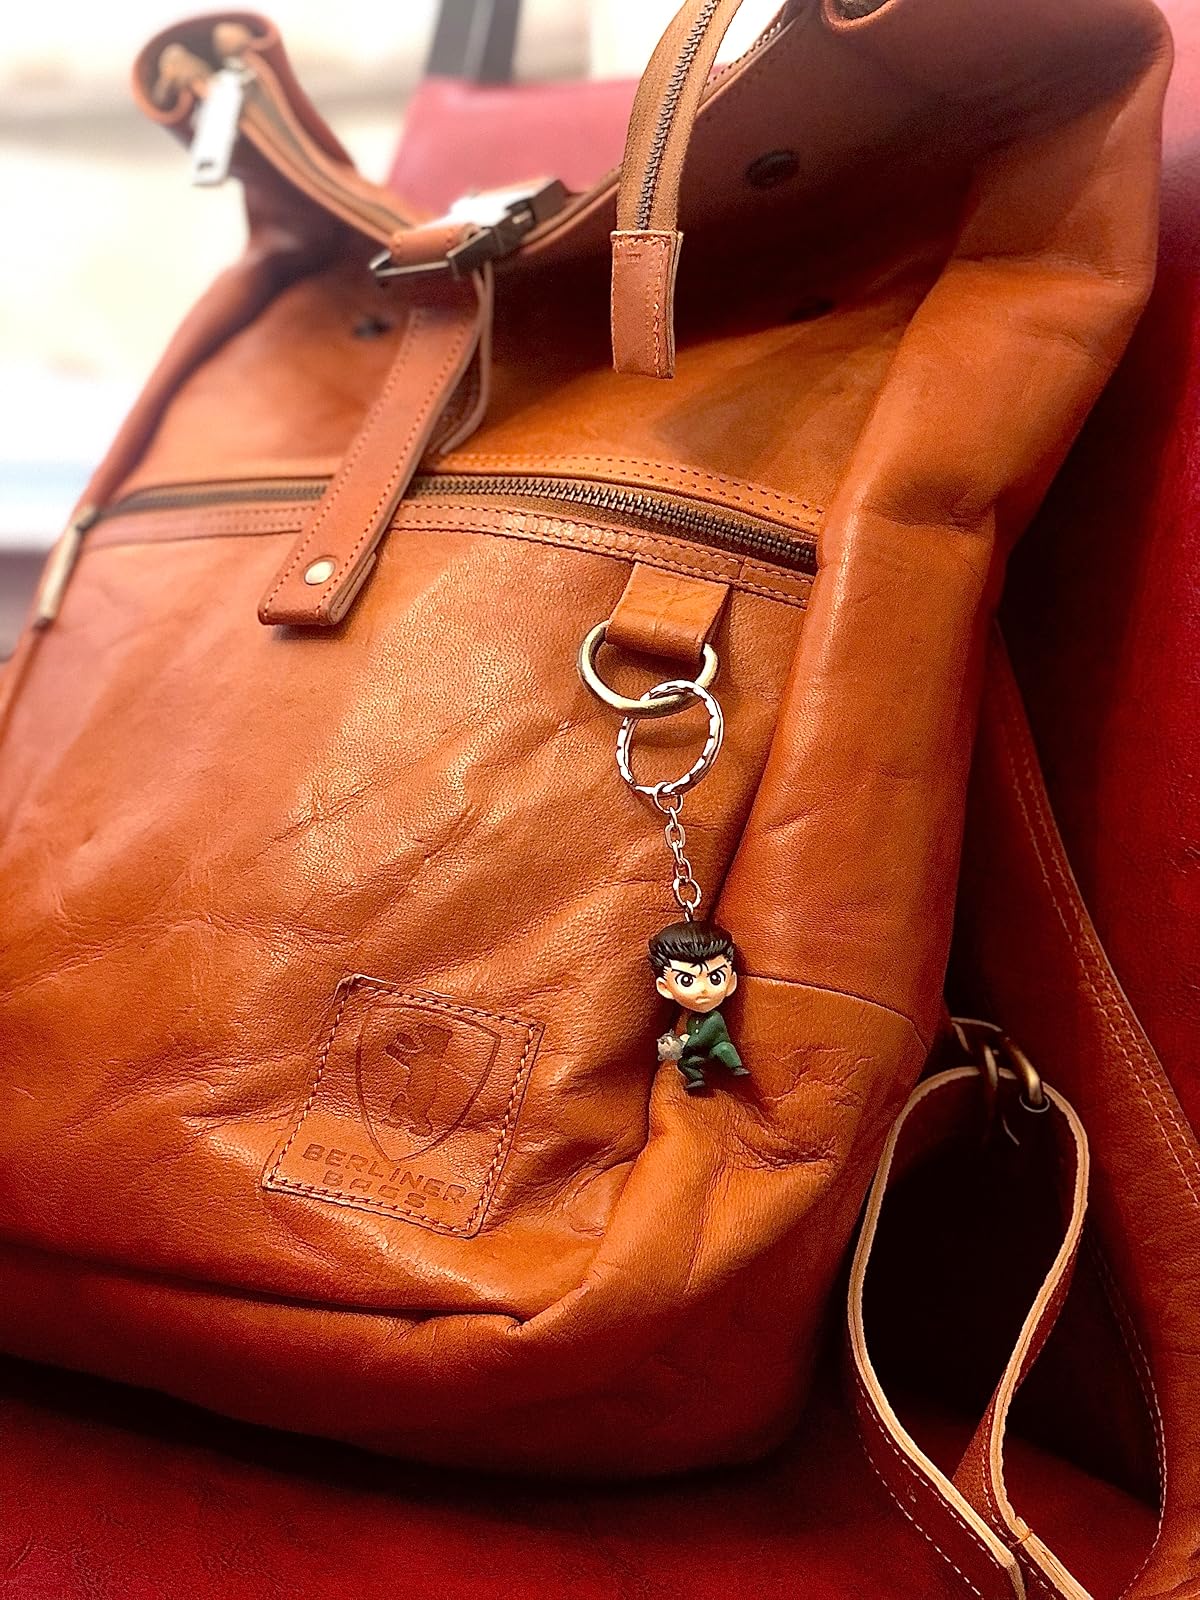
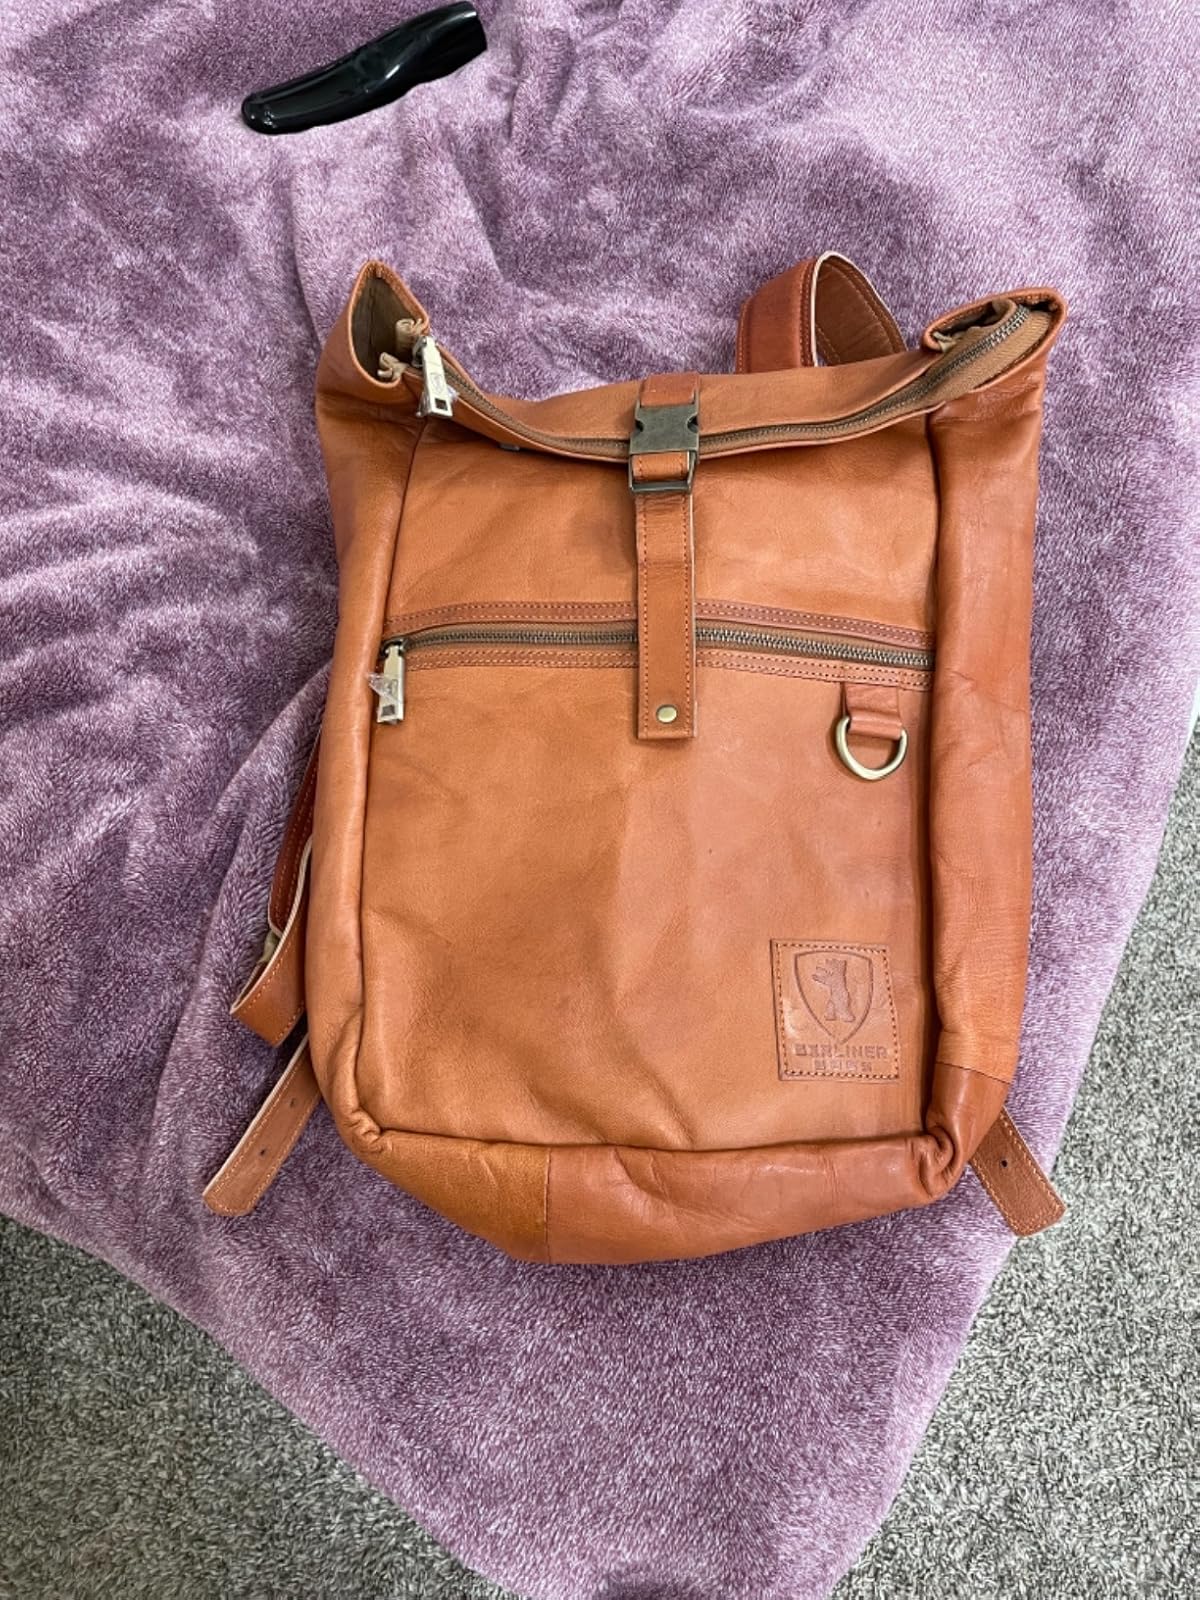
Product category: bag
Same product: yes